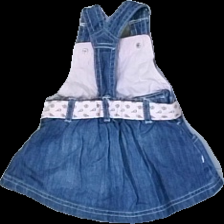
View: back
Type: Dress
Category: Children
Brand: H&M
Colors: Blue, Pink
Material: 100%cotton
Pattern: Other
Cut: Regular
Size: 62
Season: Summer
Price range: 50-100
Recommended usage: Reuse